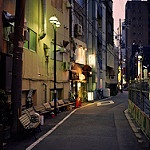
Label: street